Sundevall's jird

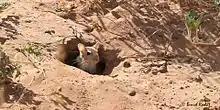
Sundevall's jird looking from one of the entrances of its burrow

Sundevall's jird is a medium-sized gerbilline rodent with an average mass of about 100 g (3.53 oz). They can range in sizes depending on sex. The average length (not including the tail) is about 15 cm (5.91 in). Their tails can be as long as their bodies. Sundevall's jird has a soft, fine, light brown fur, with a lighter underbelly.